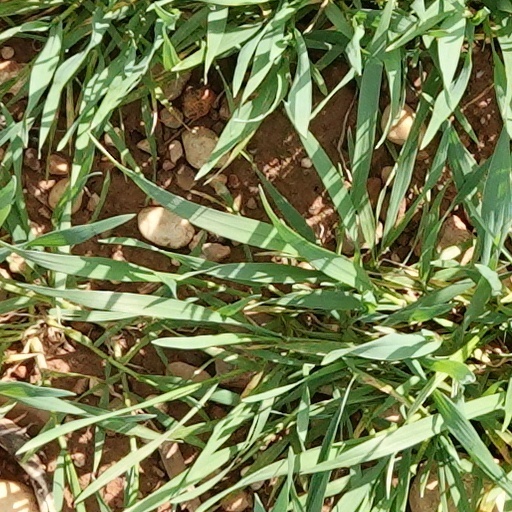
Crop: wheat